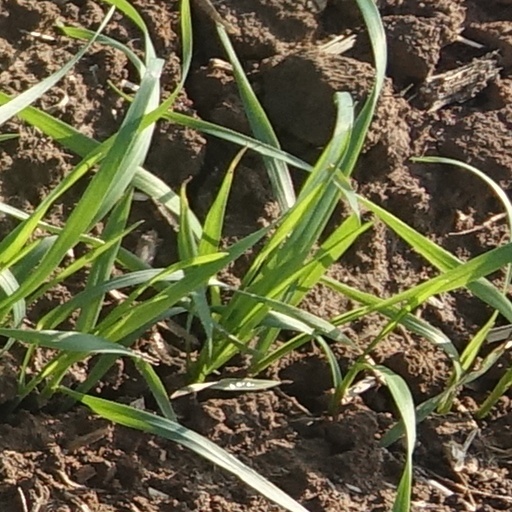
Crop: wheat